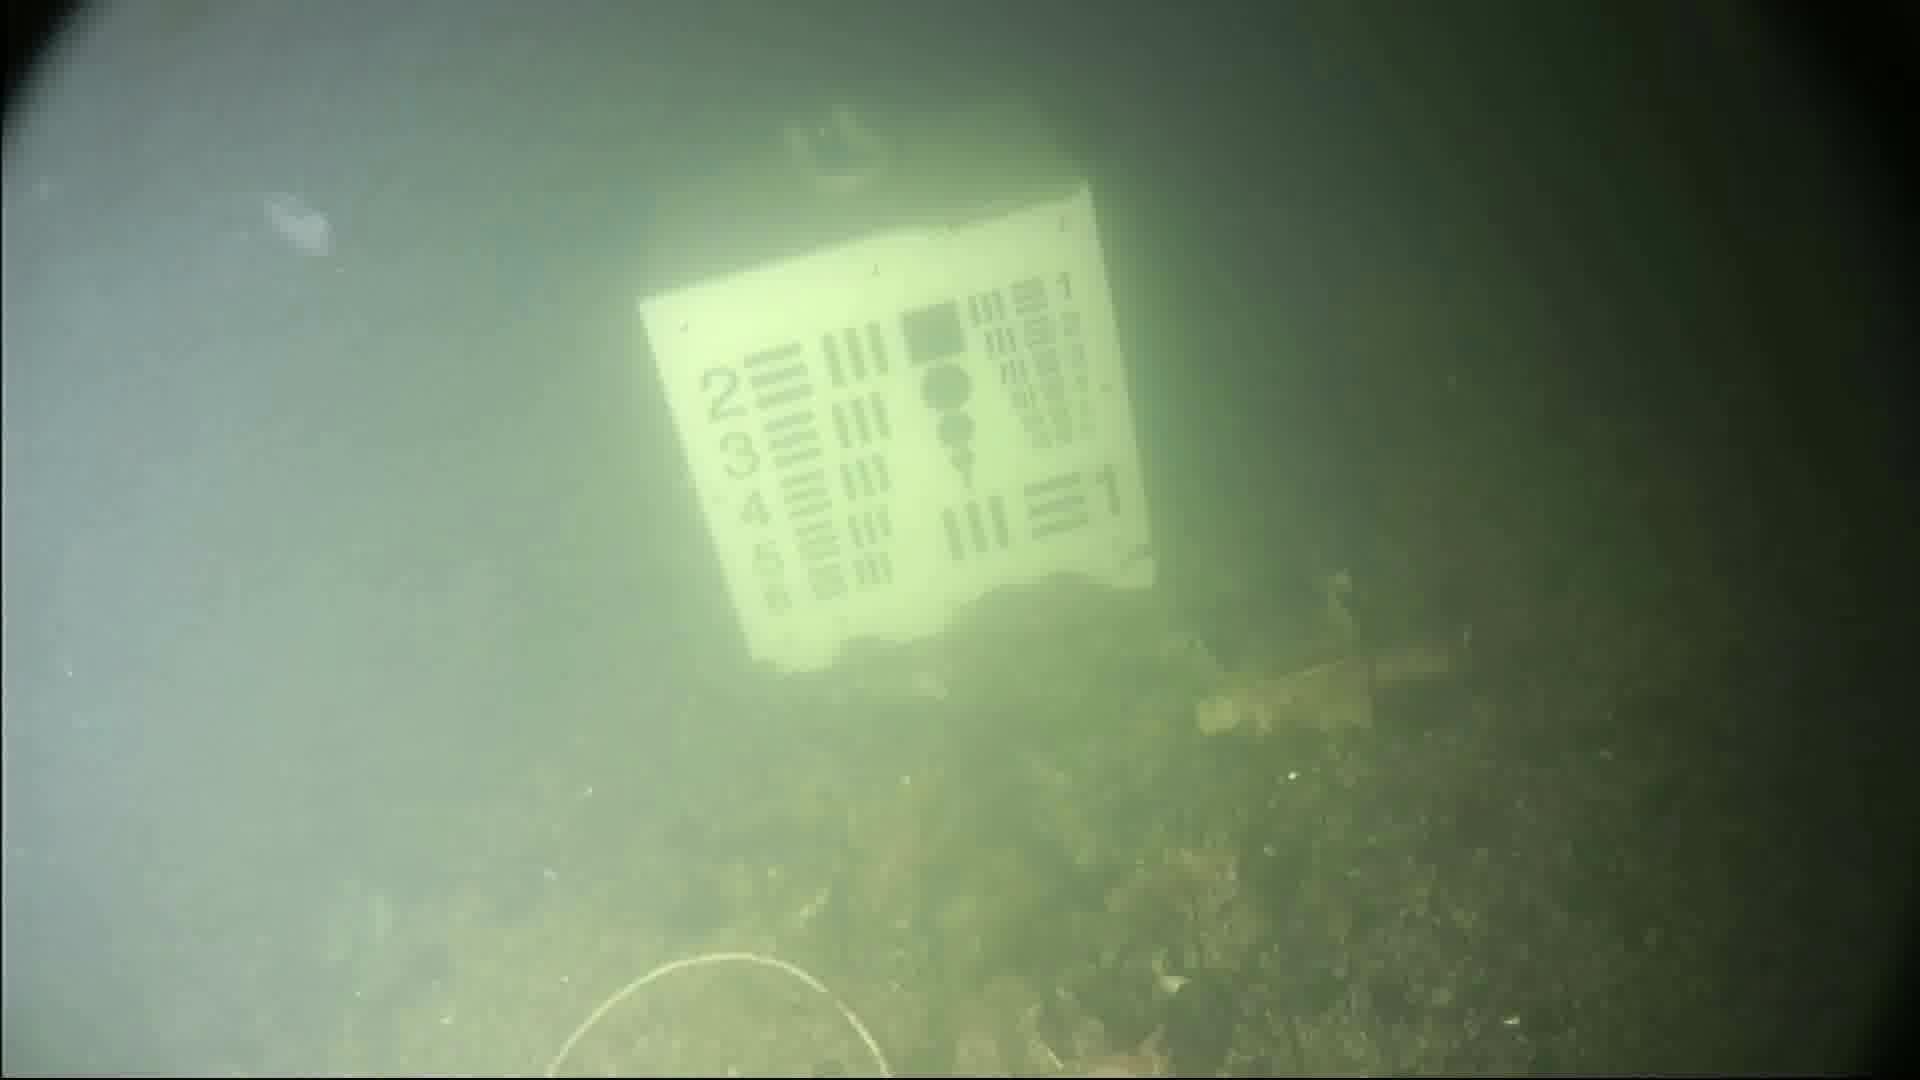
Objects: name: jellyfish